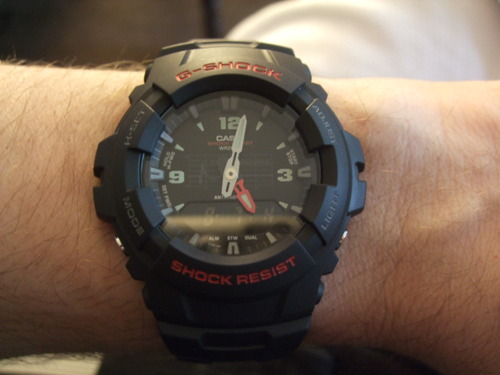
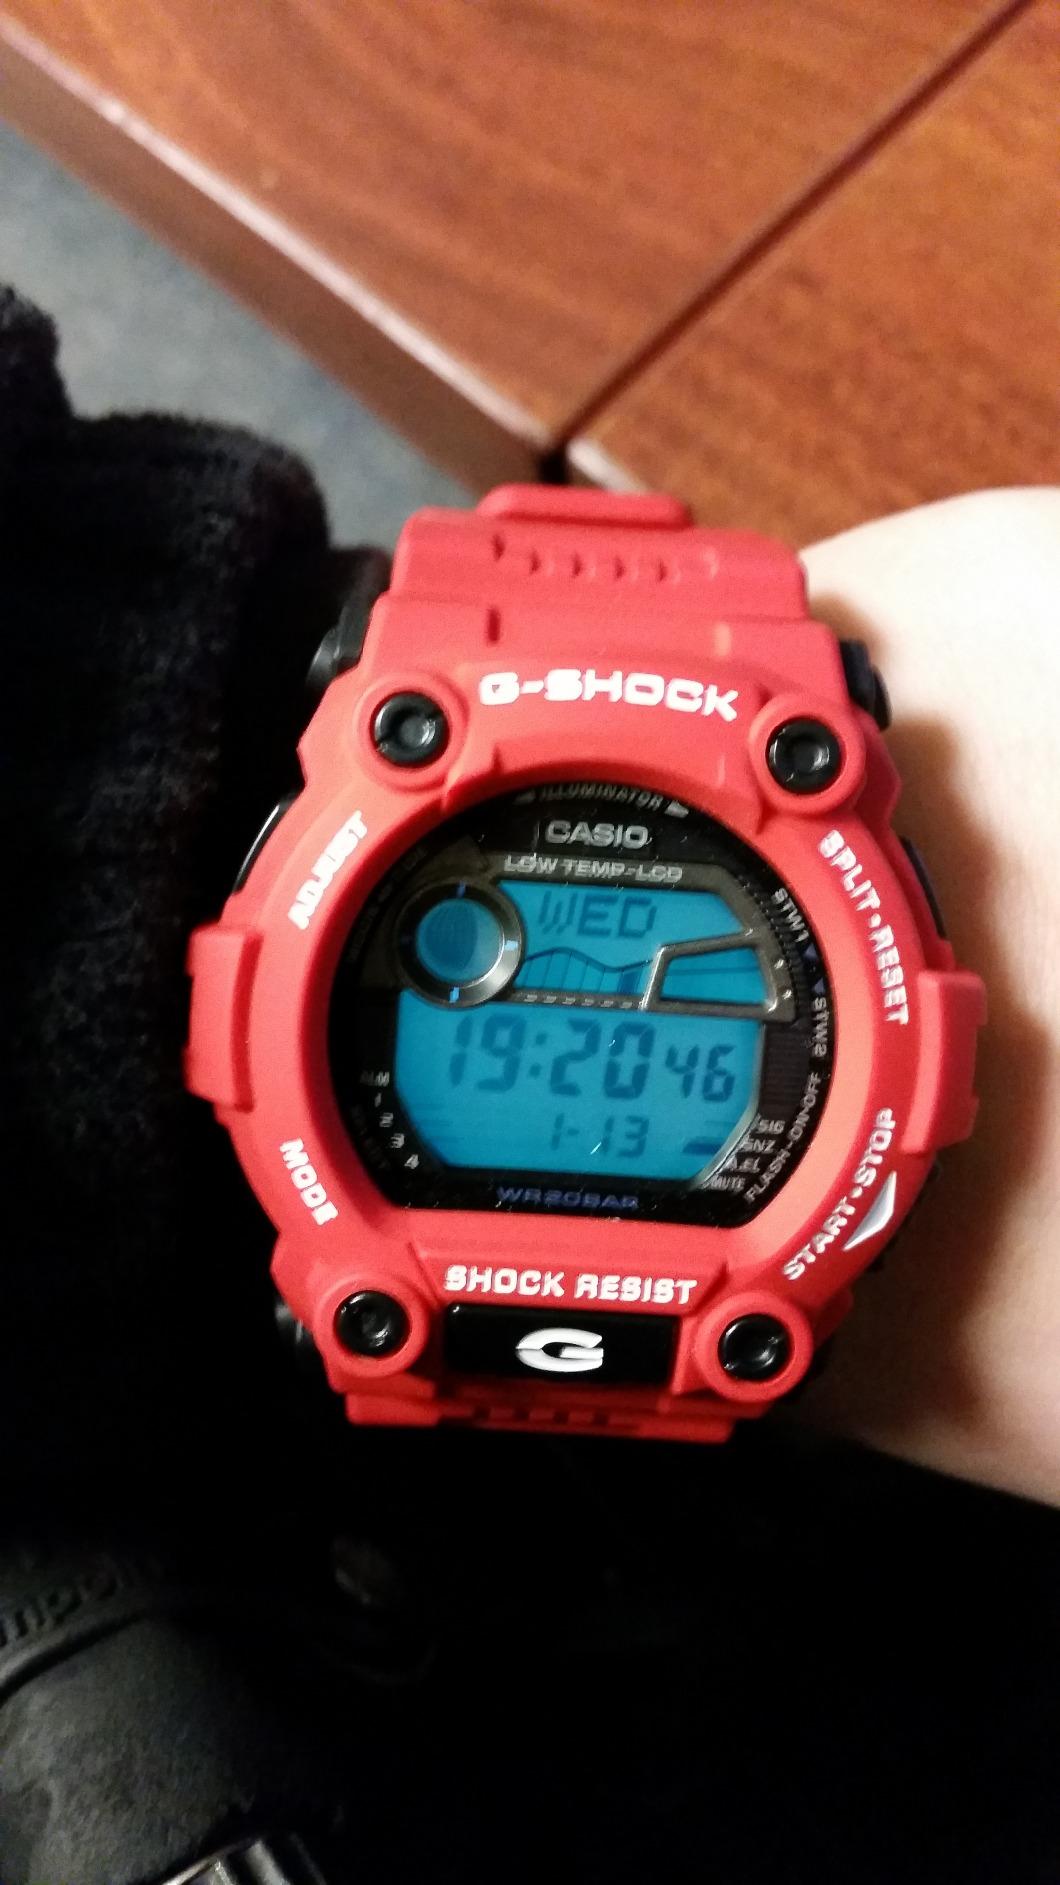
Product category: accessories_watch
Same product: no